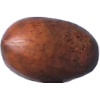
Label: nut_pecan